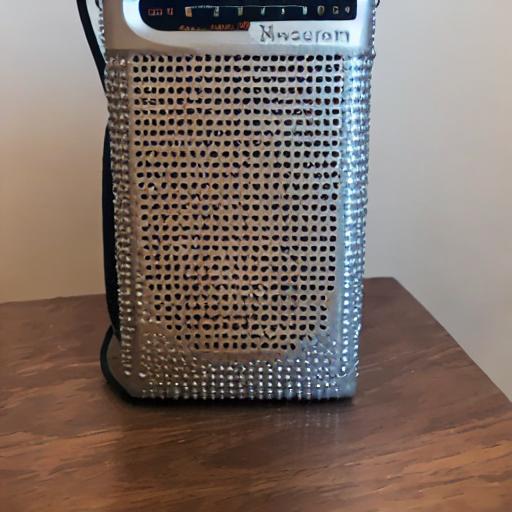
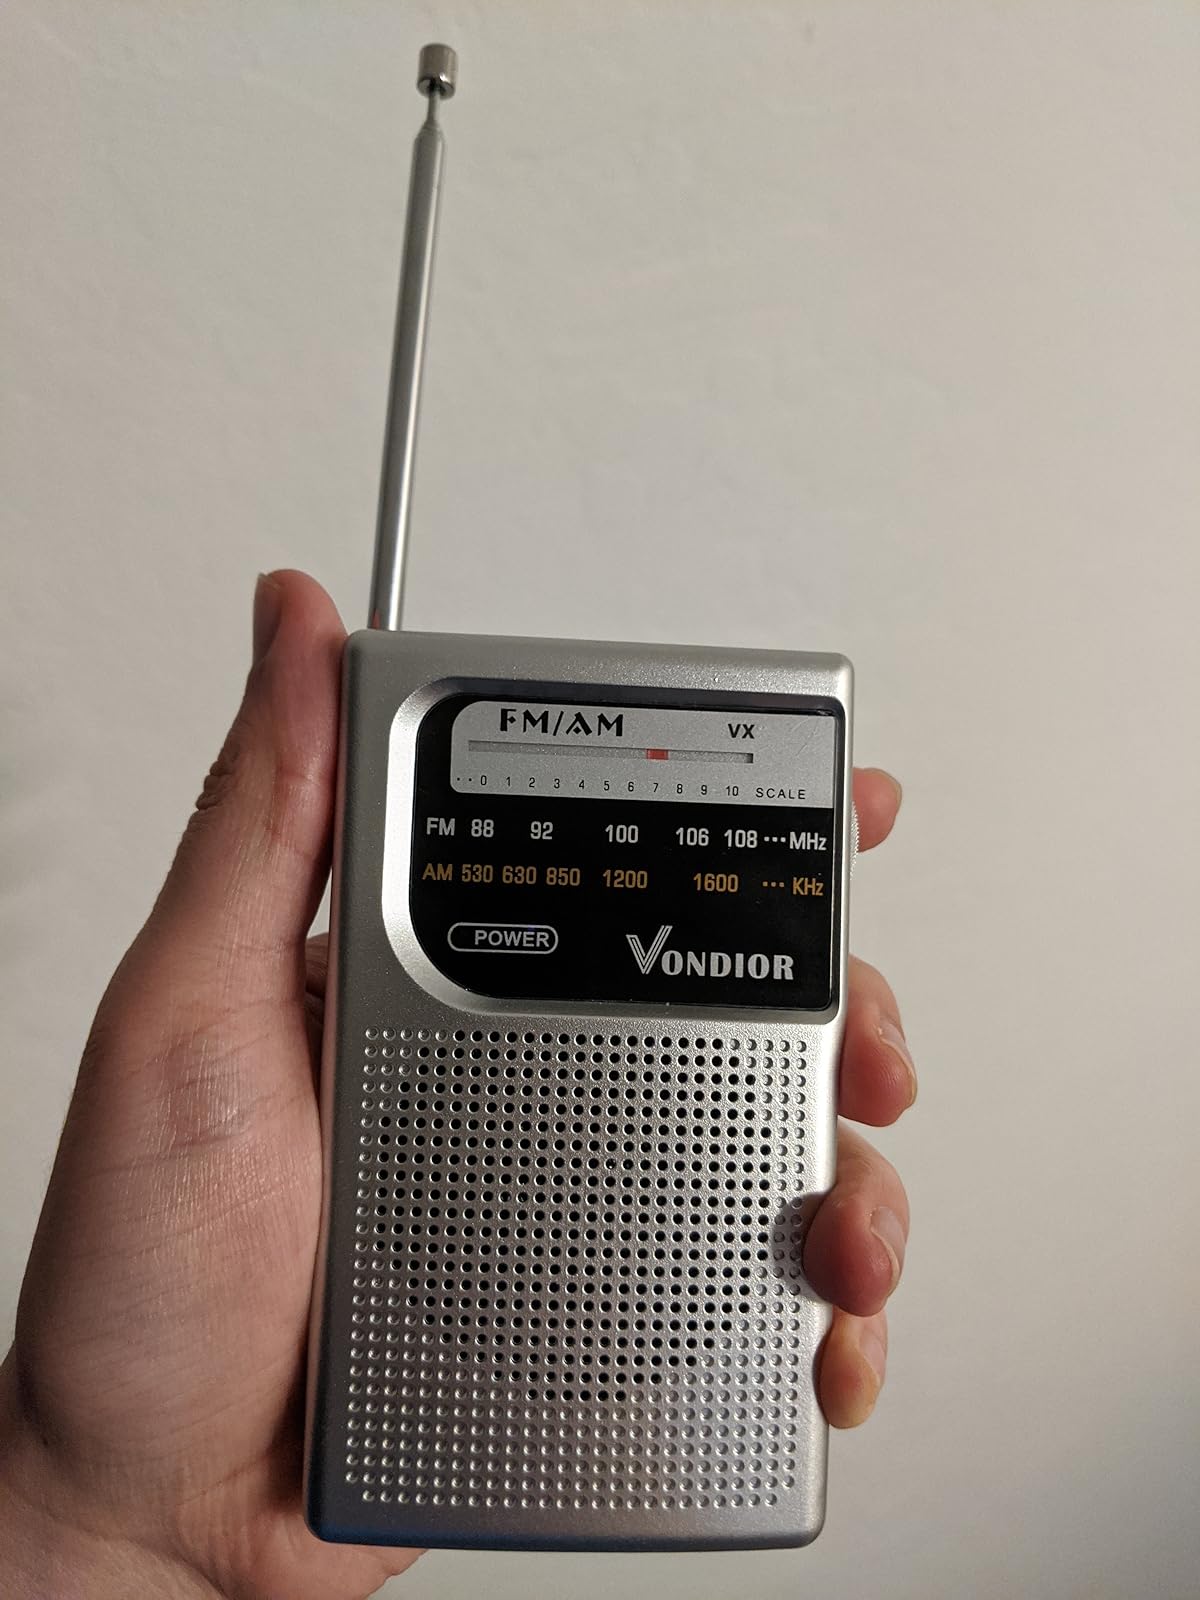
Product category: radio
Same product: no